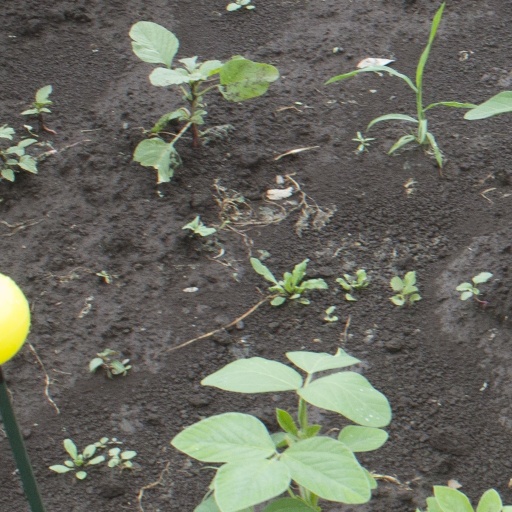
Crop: soybean